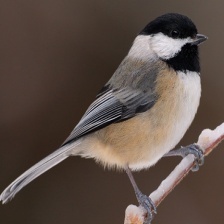
Species: BLACK-CAPPED CHICKADEE
Scientific name: POECILE ATRICAPILLUS
ImageNet parent category: chickadee